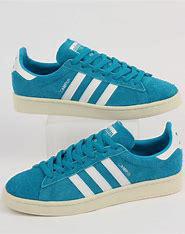
Brand: Adidas
Model: Campus